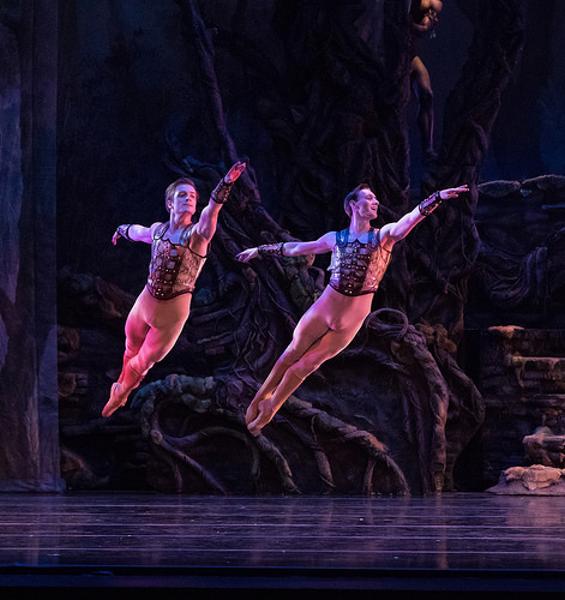
回答: 今日怖い先輩が休み